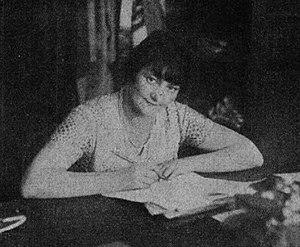
Mária Mednyánszky est une pongiste hongroise. C'est la première championne du monde de l'histoire du tennis de table. Elle a remporté le titre individuel cinq fois consécutives de 1926 à 1931, et a été finaliste en 1932 et 1933, et a remporté le titre en double à sept reprises, dont six fois avec sa compatriote Anna Sipos.